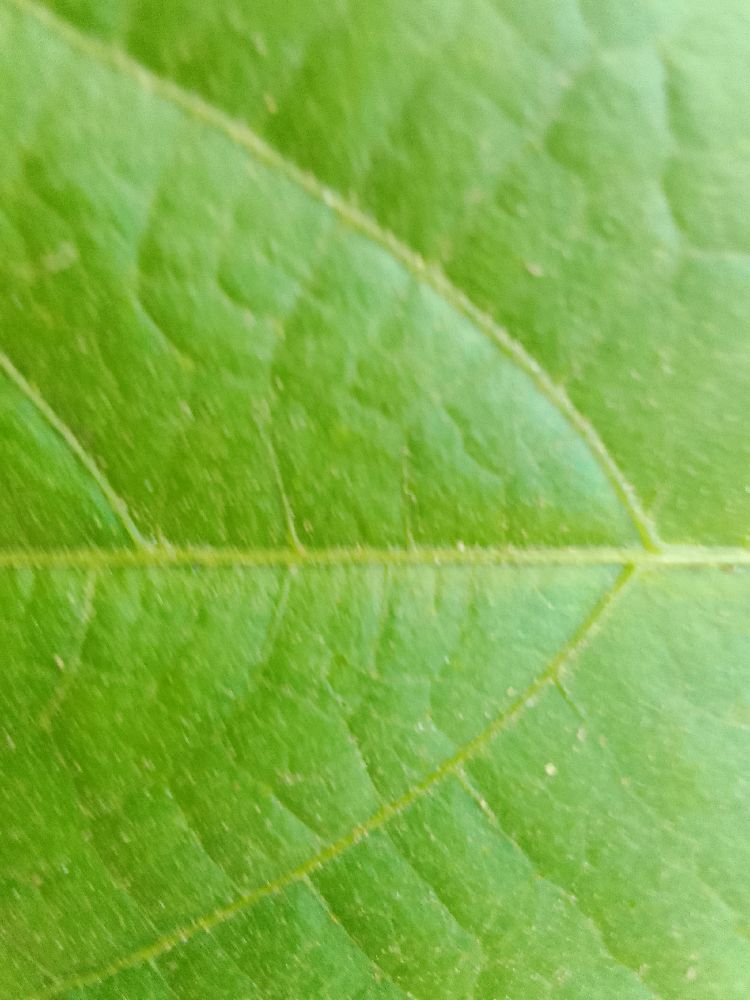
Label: healthy